Dzungar genocide

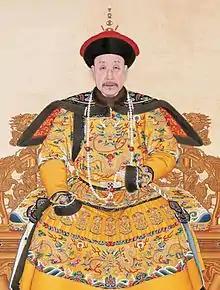
The Qianlong Emperor

The Qianlong Emperor issued the following orders, as translated by Peter C. Perdue: